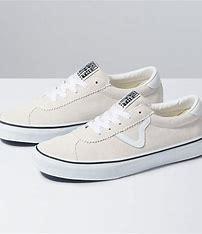
Brand: Vans
Model: Sport